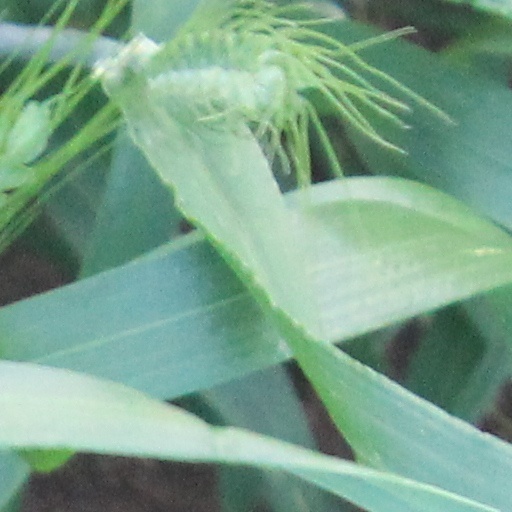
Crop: wheat